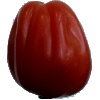
Label: tomato_heart